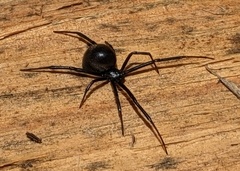
Species: Lactrodectus_hesperus